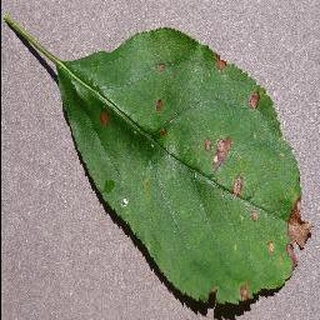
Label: apple_black_rot